Military history of the United States

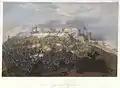

By far the largest military engagement during this era was the War of 1812. With Britain locked in a major war with Napoleonic France, both sides interdicted American shipping to the other side. The United States sought to remain neutral while pursuing overseas trade, and Anglo-American relations worsened as the Royal Navy impressed alleged deserters off American merchantmen. Britain also supported Indian resistance to American colonization in the Northwest Territory, with the goal of creating an Indian barrier state there that would block American expansion. The United States declared war on the United Kingdom in 1812, the first time the U.S. had officially declared war.